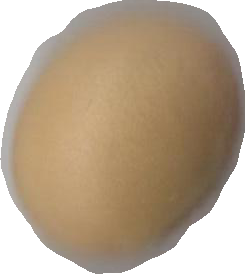
Variety: Dega